Monster House (American TV series)

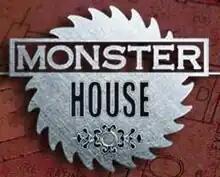

Monster House was a Discovery Channel television program that documented the themed remodeling of a residence in a five-day time frame. In 2004, the episode "Zen House" was nominated for a Primetime Emmy Award for Outstanding Main Title Theme Music for its opening song by composer Dan Mackenzie.